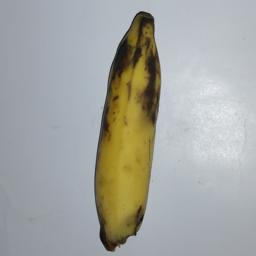
Banana variety: Champa Kola